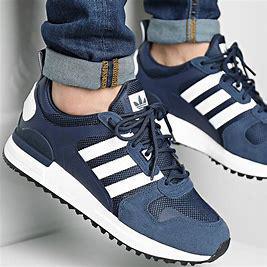
Brand: Adidas
Model: ZX 700 HD